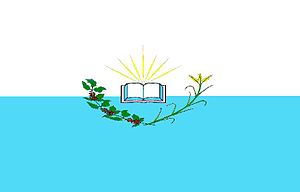
Catalão
Catalão er den næststørste by i den brasilianske delstat Goiás med 86.647 indbyggere.